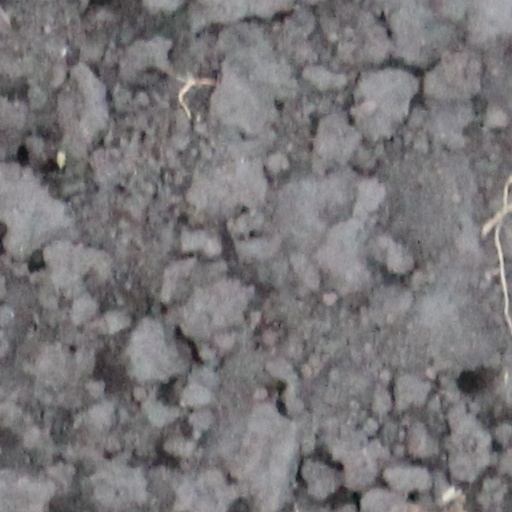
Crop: wheat